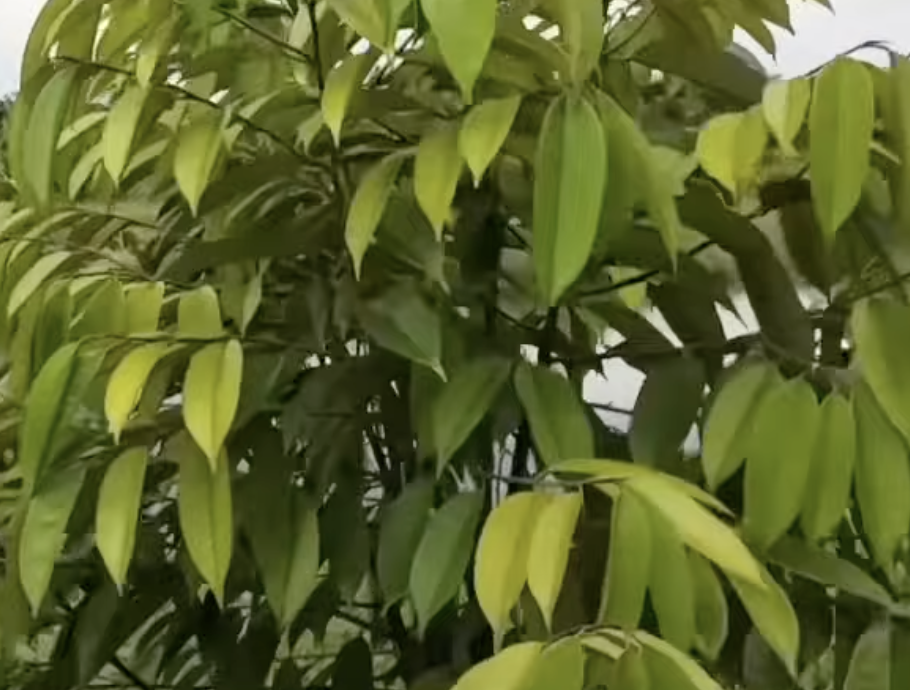
Label: yellow_leaf